Bangudae Petroglyphs

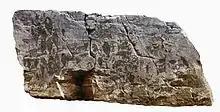

The three turtles on the upper left of the main rock face appear to be guiding whales swimming in a group. Since sea turtles come to the shore to spawn between early spring and summer, they are often regarded in ancient myth as symbolic animals crossing the boundary of sea and land. In the case of fish, heads of fish looking like sharks are depicted sideways, and there are salmon jumping above the sea surface. On later engravings there is the suggestion of a wooden fence, but since the inner outlines resemble fish and land animals are lacking the possibility of a fishpond has been considered.